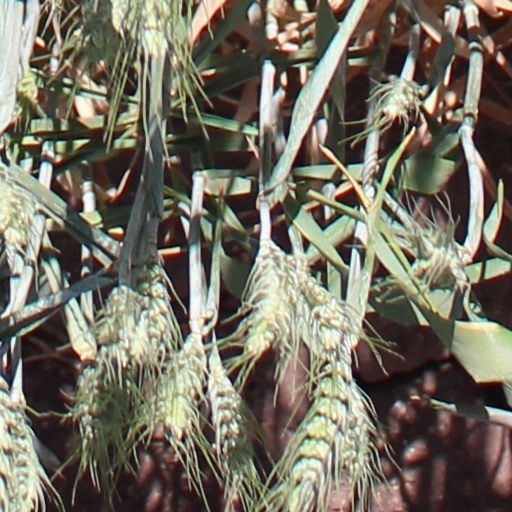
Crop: wheat